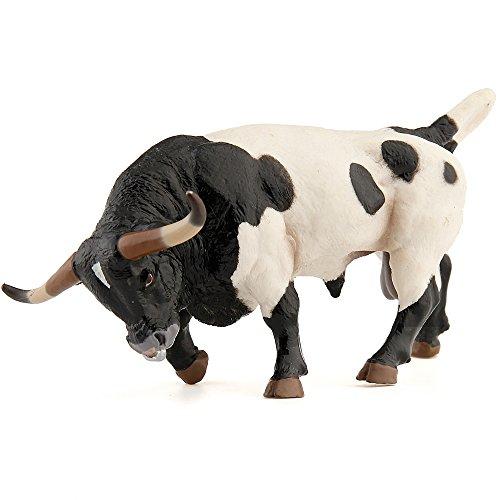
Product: Papo Farmyard Friend Figure, Texan Bull
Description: Mix and Match - This realistic black and white color Texan Bull figure is perfect to mix and match with other Papo Farmyards friends.
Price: $11.76
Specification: ProductDimensions:5.5x3.1x5.9inches|ItemWeight:6.4ounces|ShippingWeight:6.4ounces(Viewshippingratesandpolicies)|DomesticShipping:ItemcanbeshippedwithinU.S.|InternationalShipping:ThisitemcanbeshippedtoselectcountriesoutsideoftheU.S.LearnMore|ASIN:B001PIJE1W|Itemmodelnumber:54007|Manufacturerrecommendedage:3yearsandup